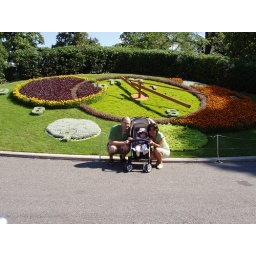
flower clock in english garden